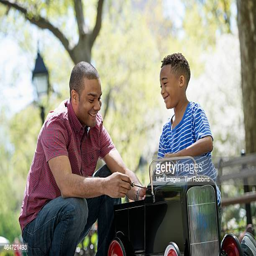
a family in the park on a sunny day .